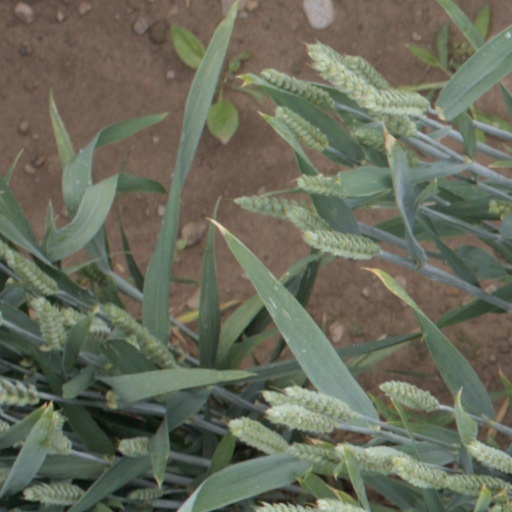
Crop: wheat